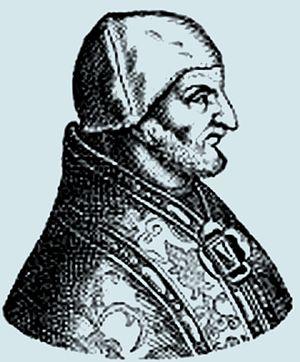
Innocent VI gravure XIXe s
Le Palais des papes d'Avignon est la plus grande des constructions gothiques du Moyen Âge.
La chartreuse Sainte-Marie de Glandier est un ancien monastère masculin de l'ordre des Chartreux, fondé en 1219, dans la vicomté de Comborn, en Limousin, aujourd'hui dans la commune de Beyssac, en Corrèze, région de Nouvelle-Aquitaine.